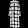
Label: Dress